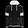
Label: Pullover